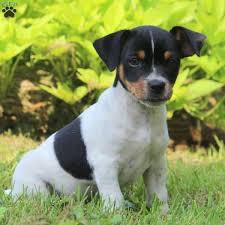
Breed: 237-n000095-toy_terrier